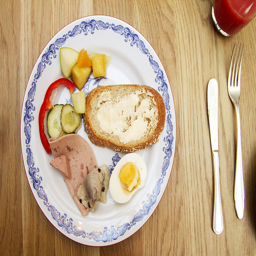
A white and blue plate sitting on top of a table next to a knife and fork.
A brown table with a blue and white plate of food.
A plate of food contains some pickles and bread.
Breakfast on a plate on the table with juice.
A plate with food sitting on a table with a knife and fork.